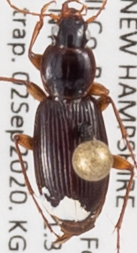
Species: Synuchus impunctatus
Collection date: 2020-09-02
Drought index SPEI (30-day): -0.976
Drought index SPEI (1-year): -0.156
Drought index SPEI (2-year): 0.558